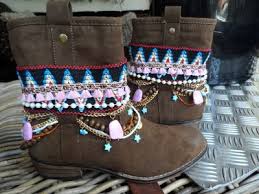
Waste category: shoes